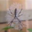
Label: spider